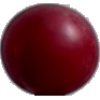
Label: Cherry Wax Red 1